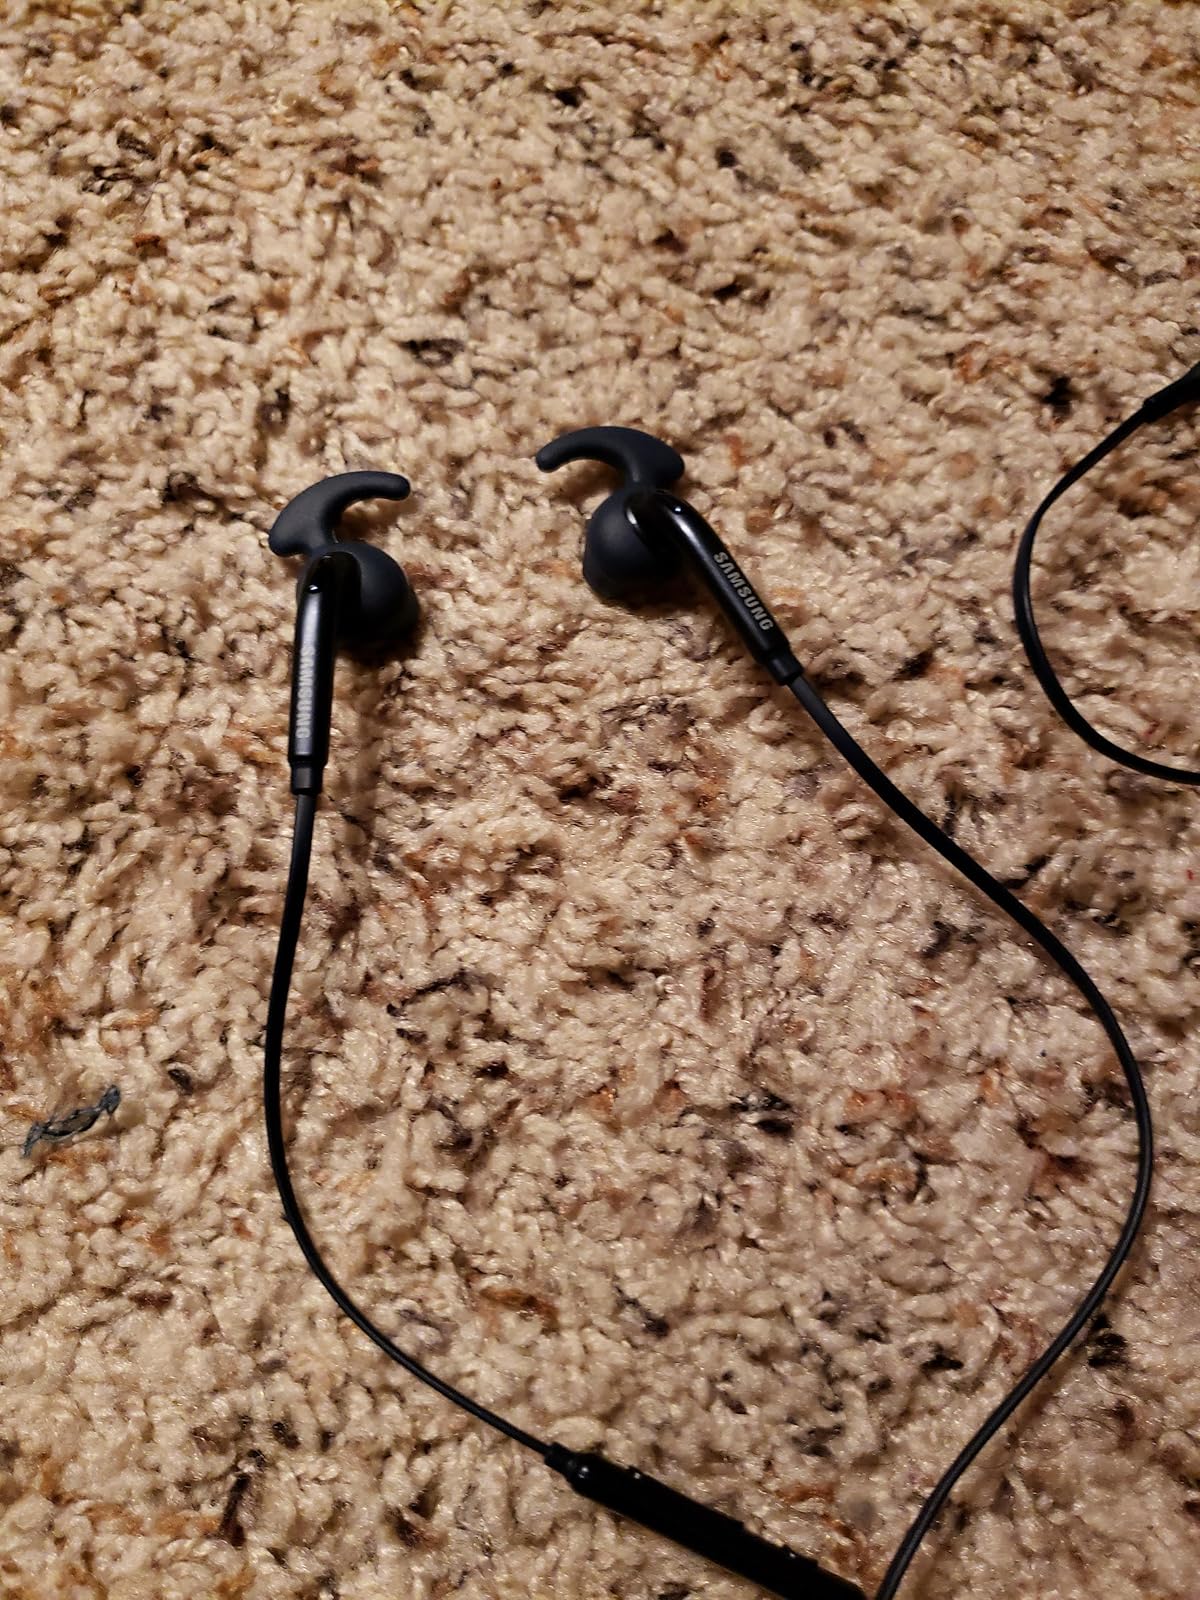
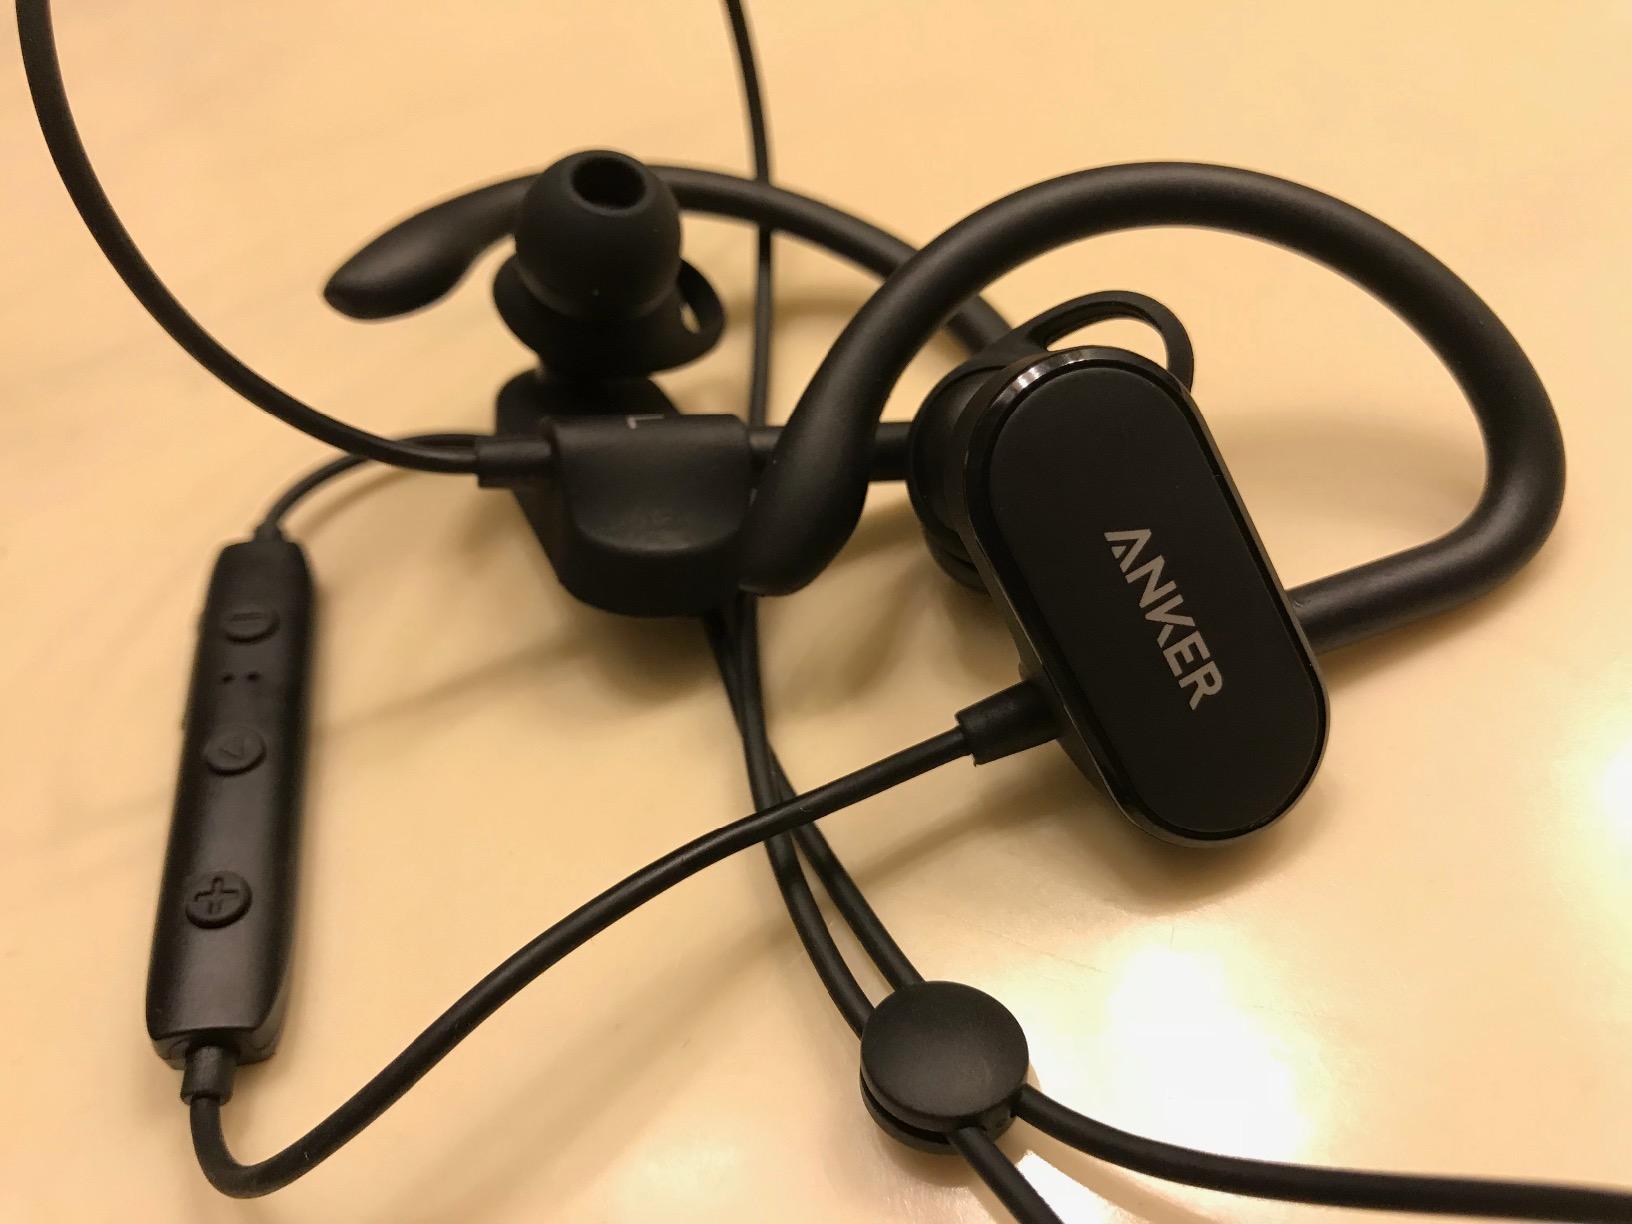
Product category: headphones
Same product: no